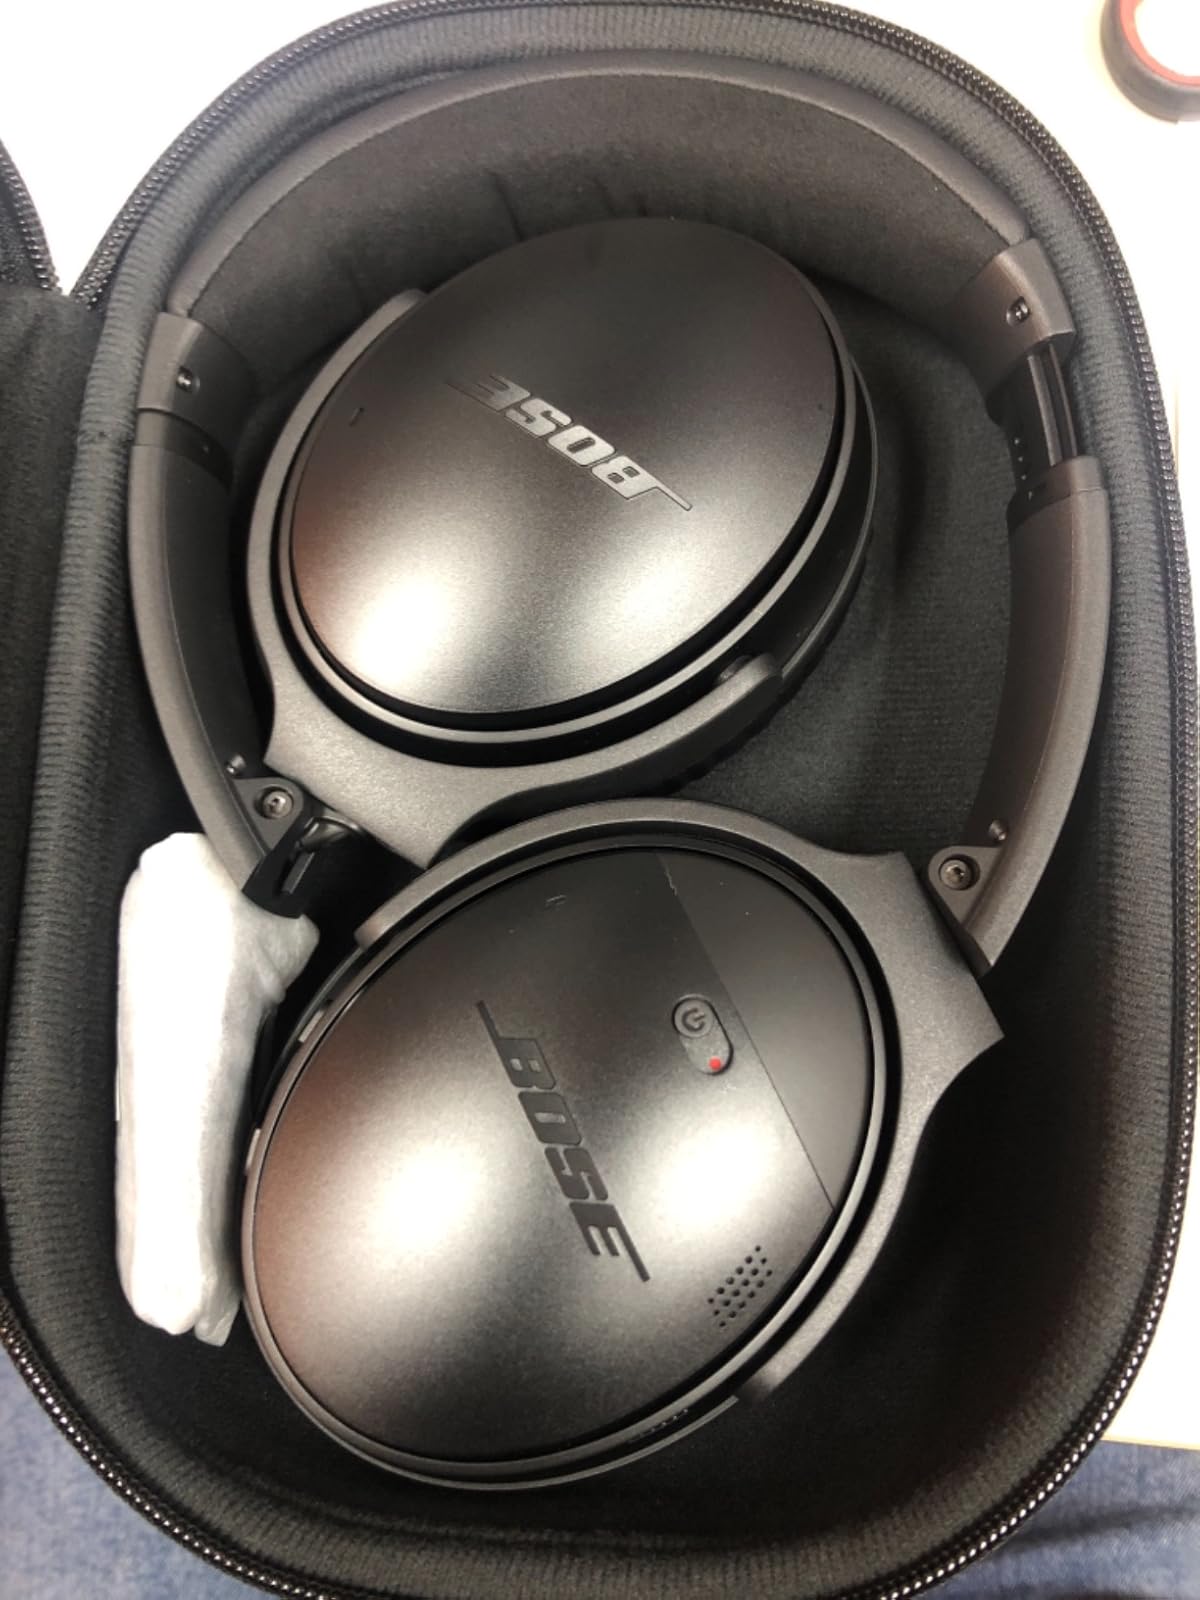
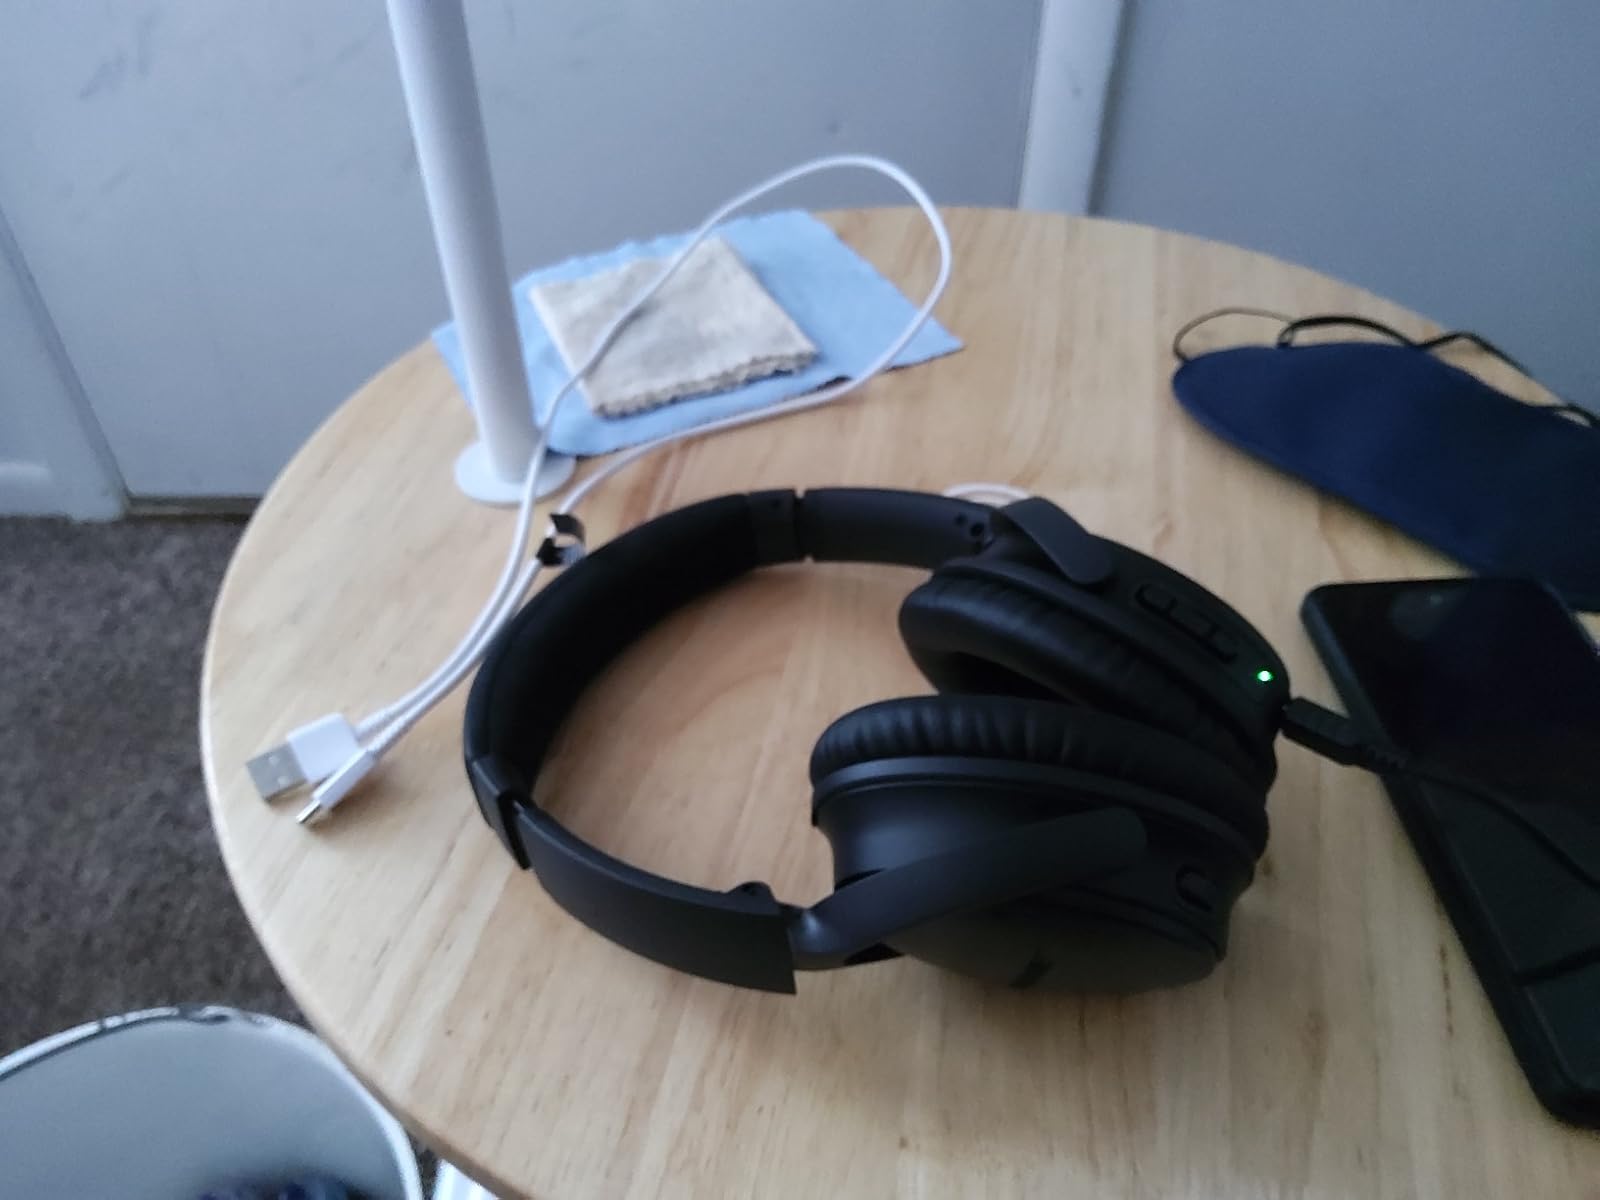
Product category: headphones
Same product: yes